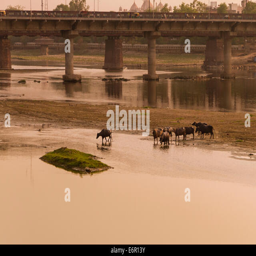
herd of cows crossing river at sunset